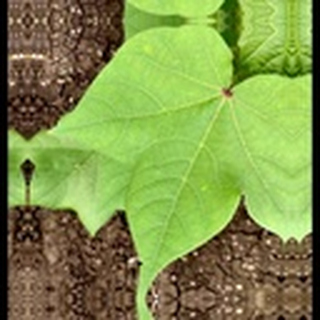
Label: healthy_cotton